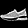
Label: Sneaker